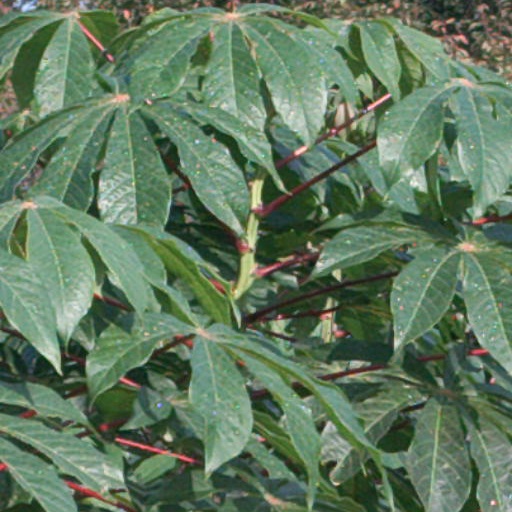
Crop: cassava